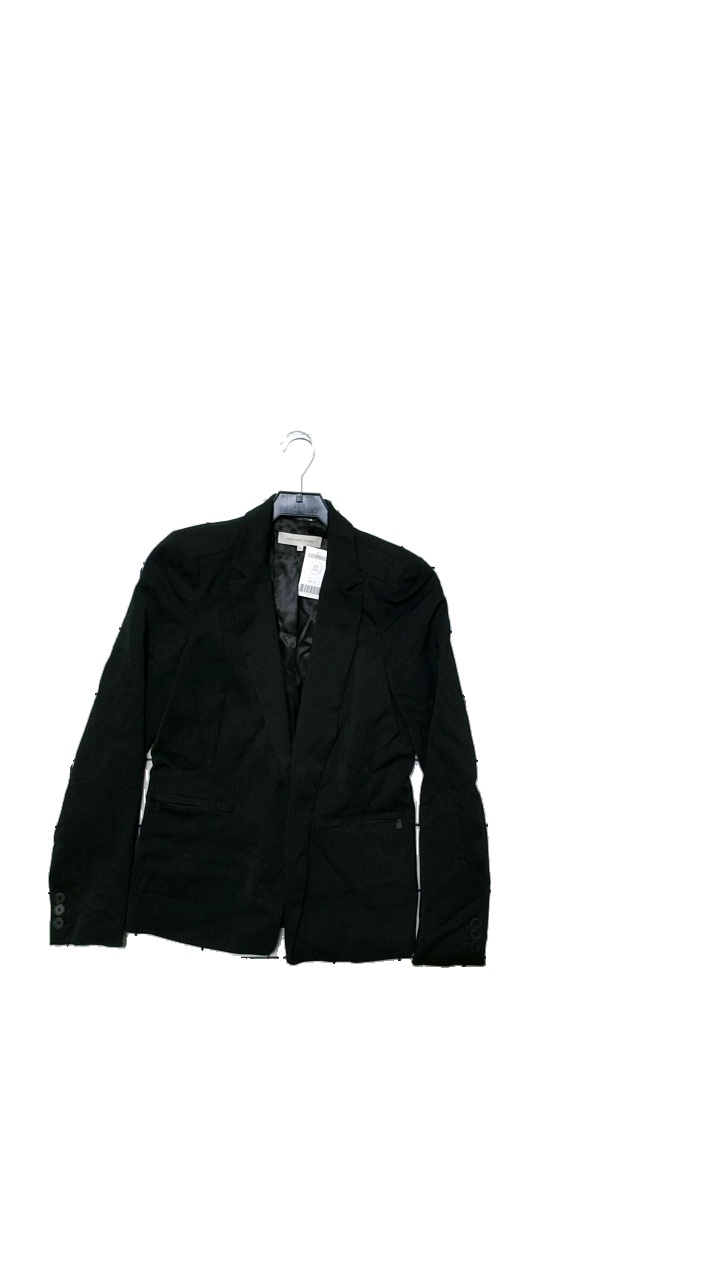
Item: Blazer (Ladies)
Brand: Gerard Darel
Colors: Black
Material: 48% cotton, 45% polyamide, 7% elastane. 50% viscose, 50% polyester
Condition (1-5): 3
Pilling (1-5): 4
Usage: Reuse
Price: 50-100